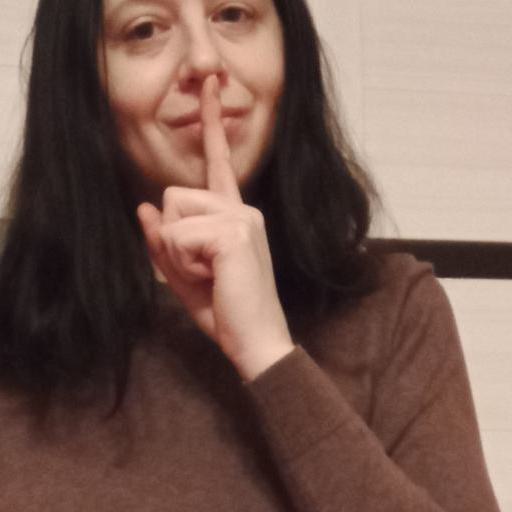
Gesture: mute